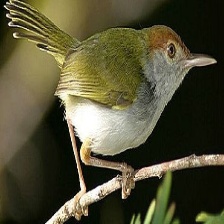
Species: TAILORBIRD
Scientific name: ORTHOTOMUS ATROGULARIS